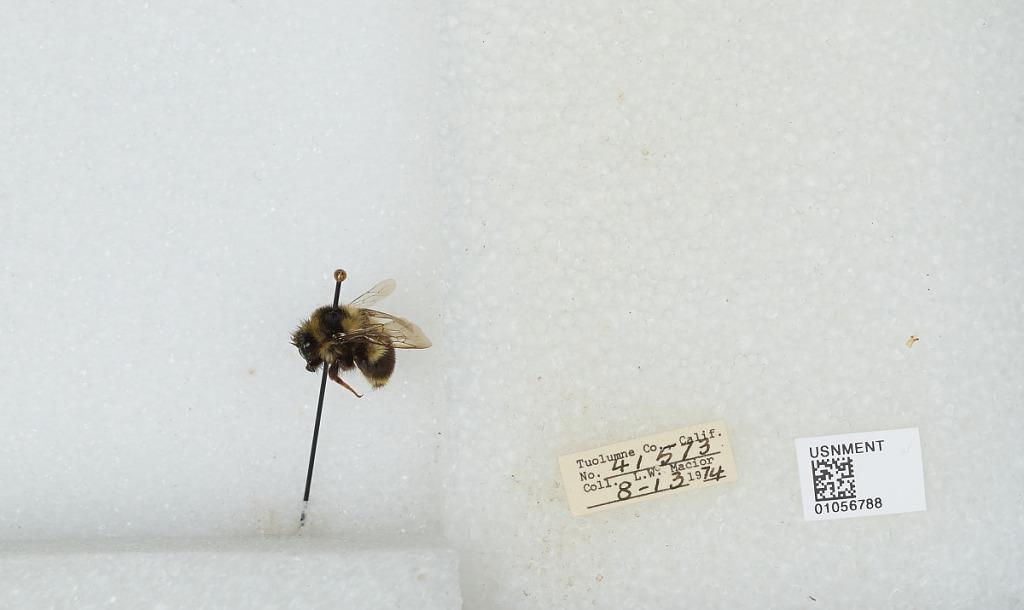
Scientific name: Bombus bifarius nearcticus
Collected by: L. Macior
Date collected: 1974-8-13
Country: United States
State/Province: California
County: Tuolumne
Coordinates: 38.02, -119.93